Esha Gupta

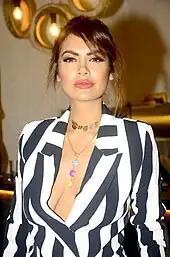
Gupta in 2017

Gupta is dating Spain-based Manuel Campos Guallar. She is a vegan. Gupta said at the time that "being vegetarian saved the lives of animals and she thought it was a healthy way for both humans and the planet to embrace vegetarianism."